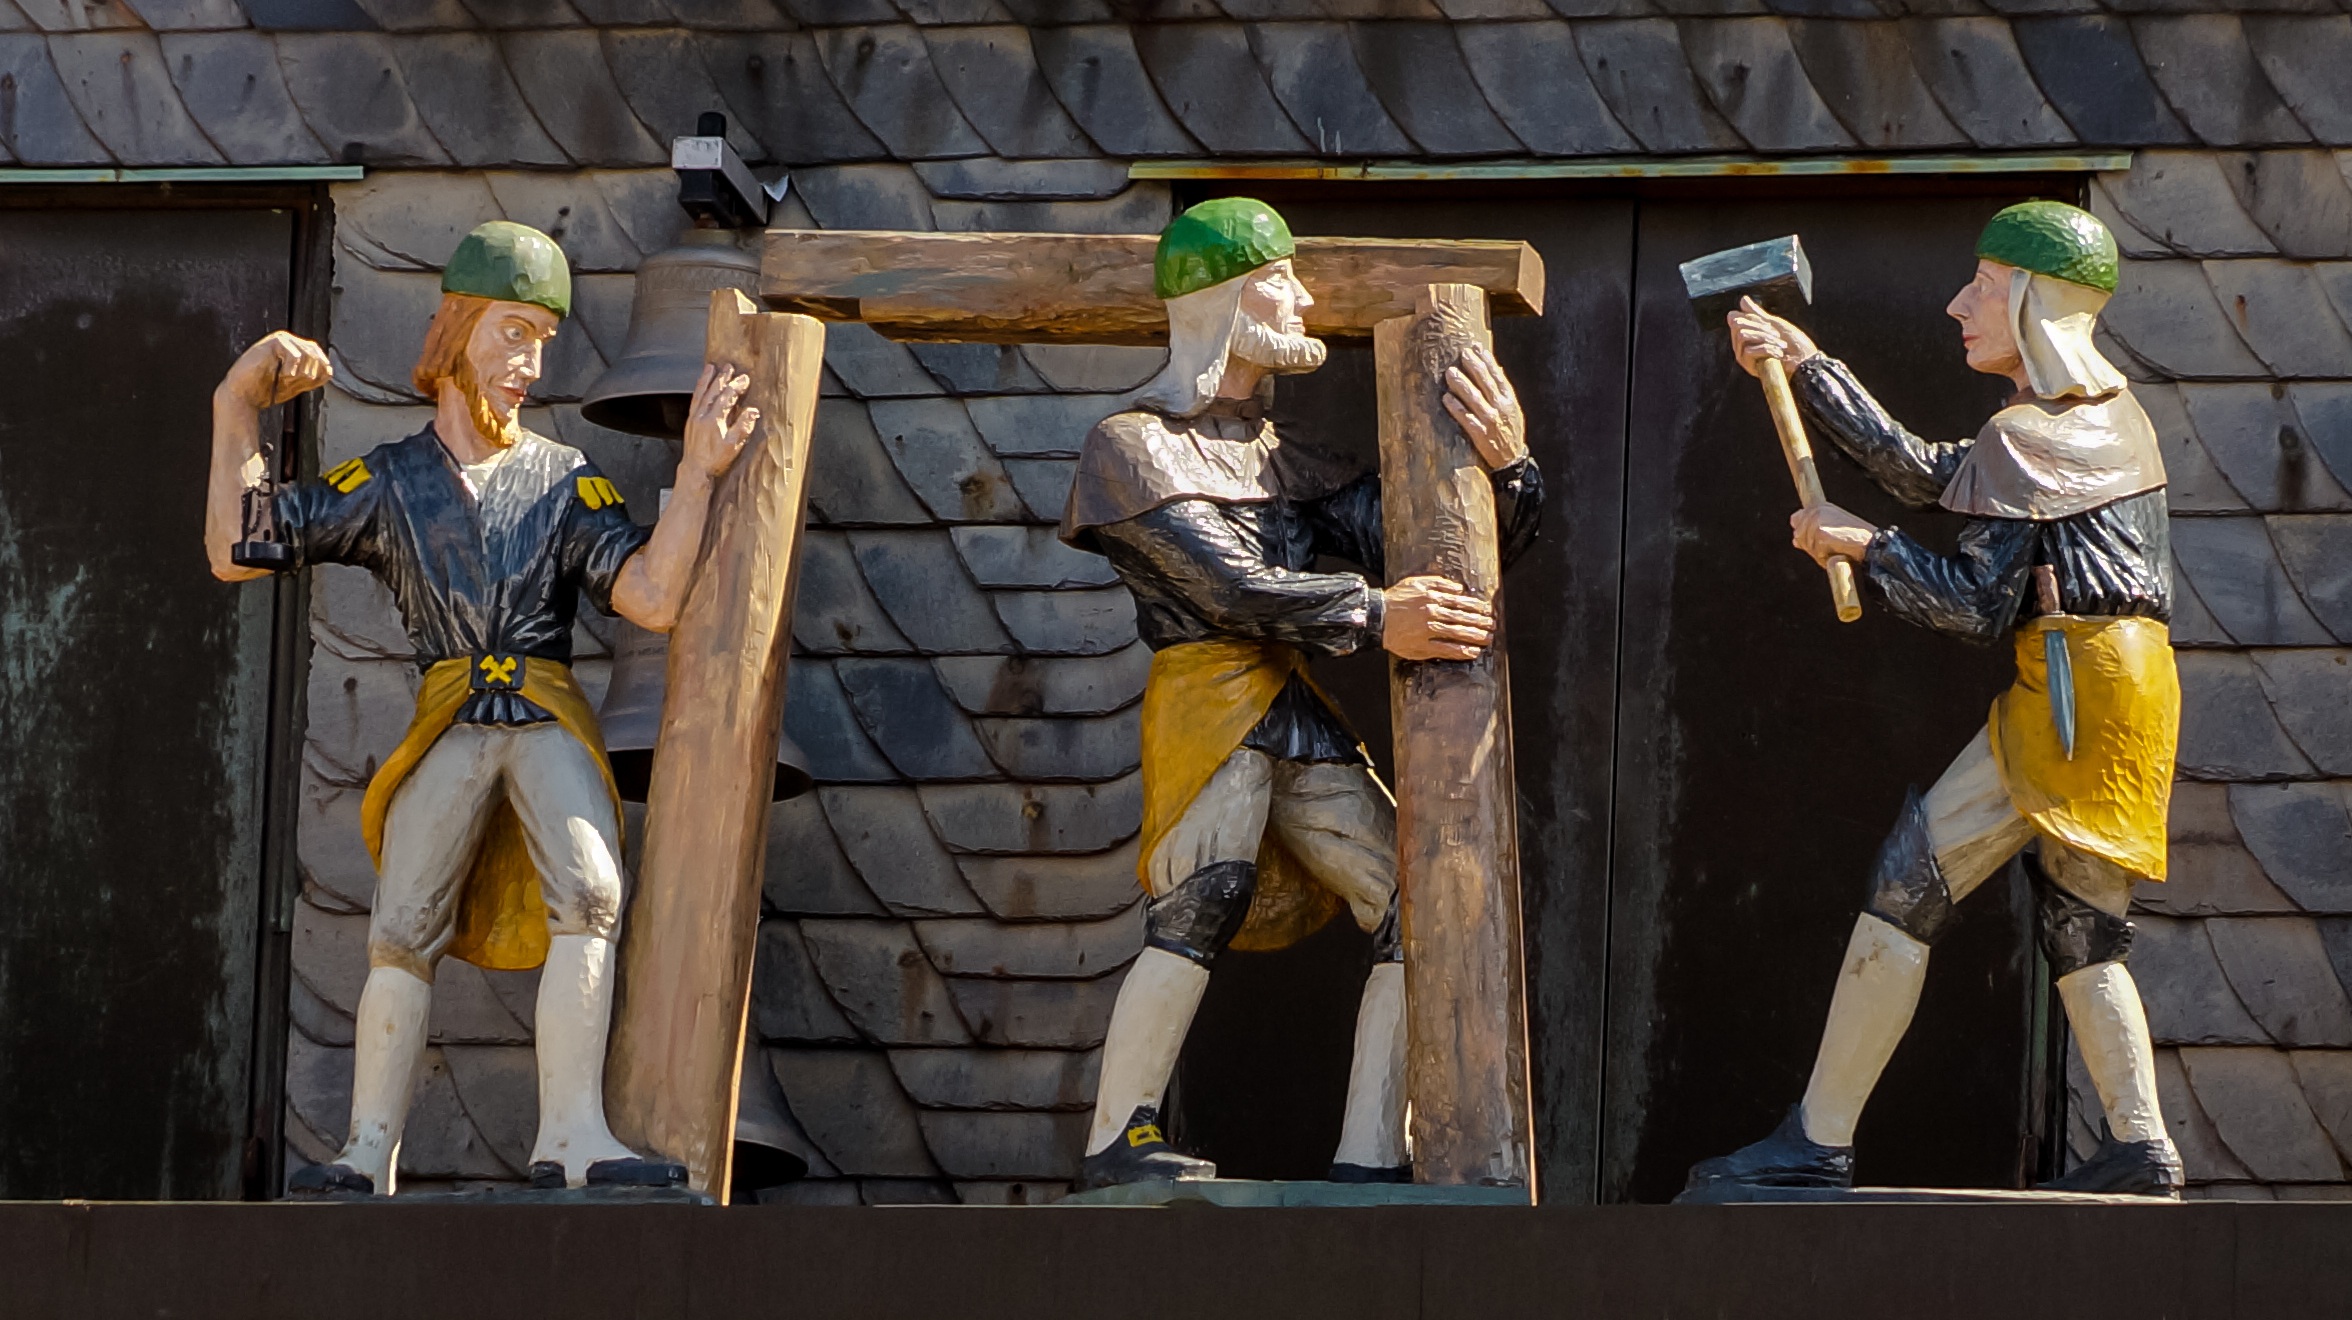
statue, historic, performance art, germany, history, noon, carillon, goslar, mining, screenshot, miner's apron, miner's after apron, breech leather, miner's leather apron